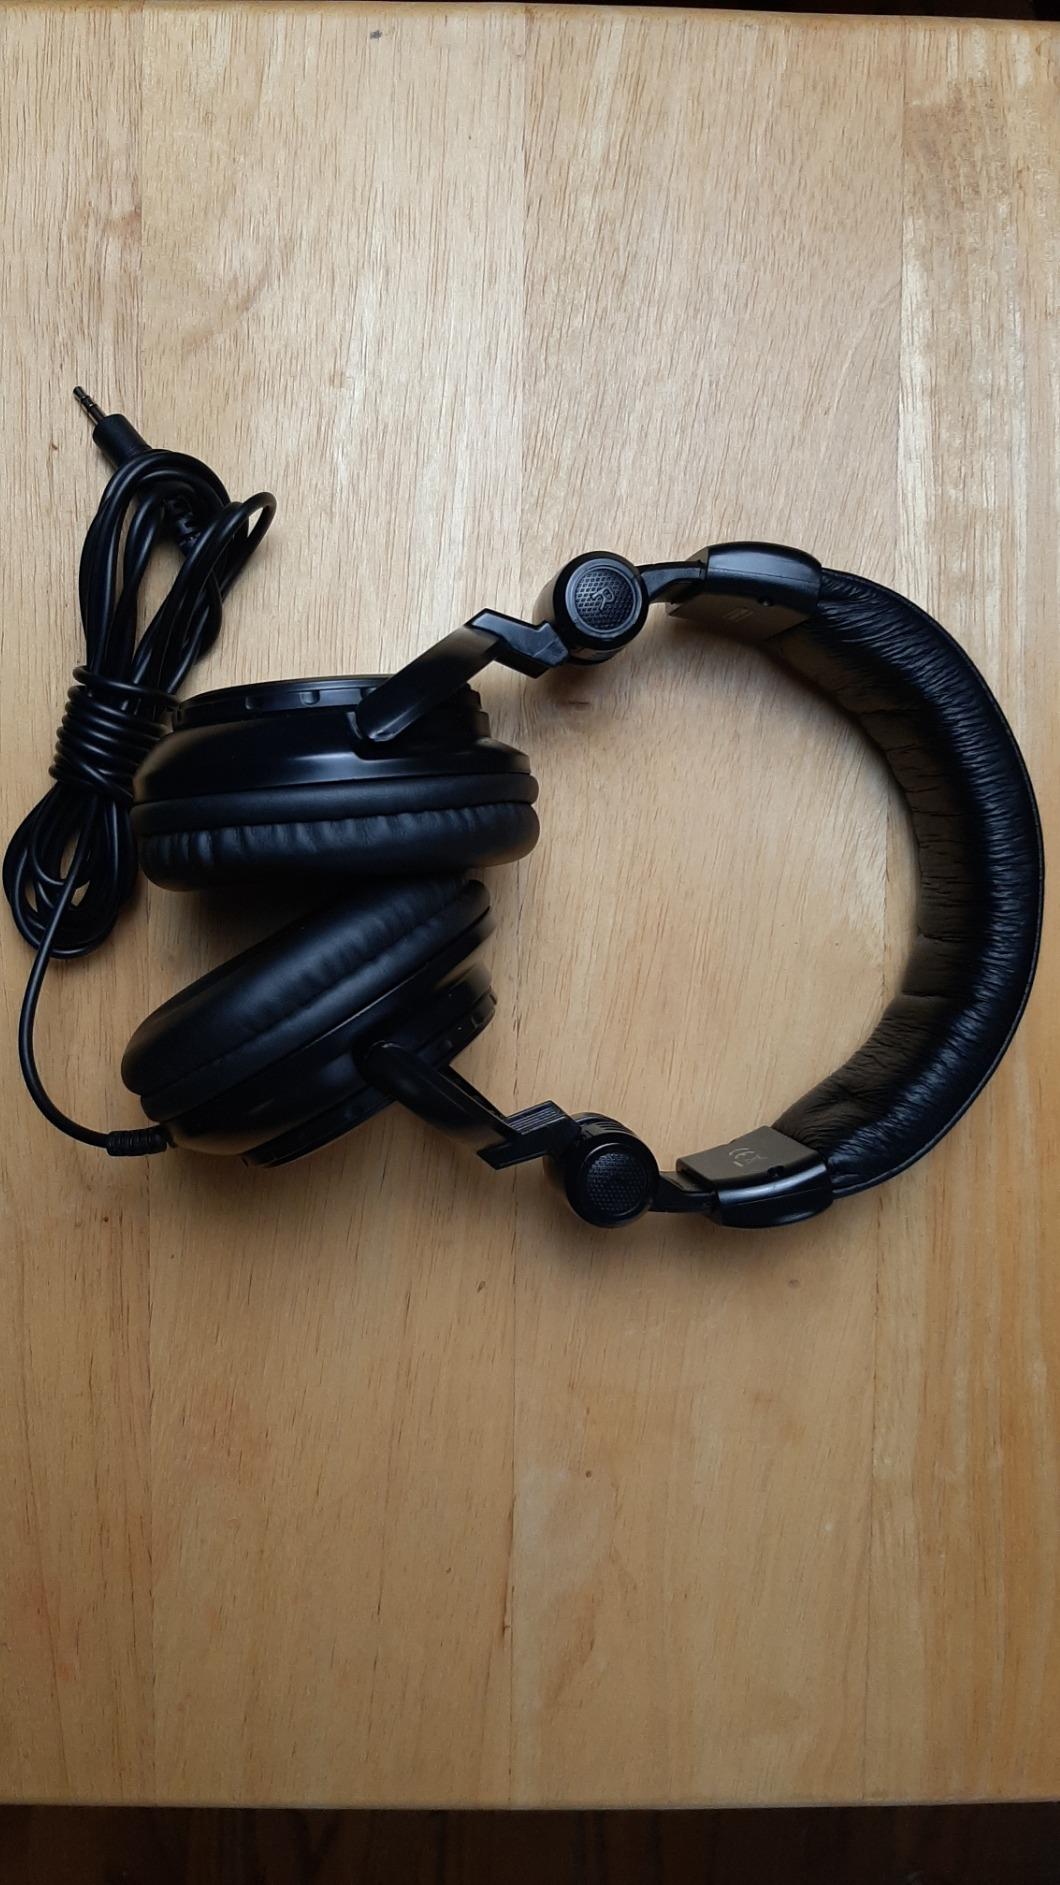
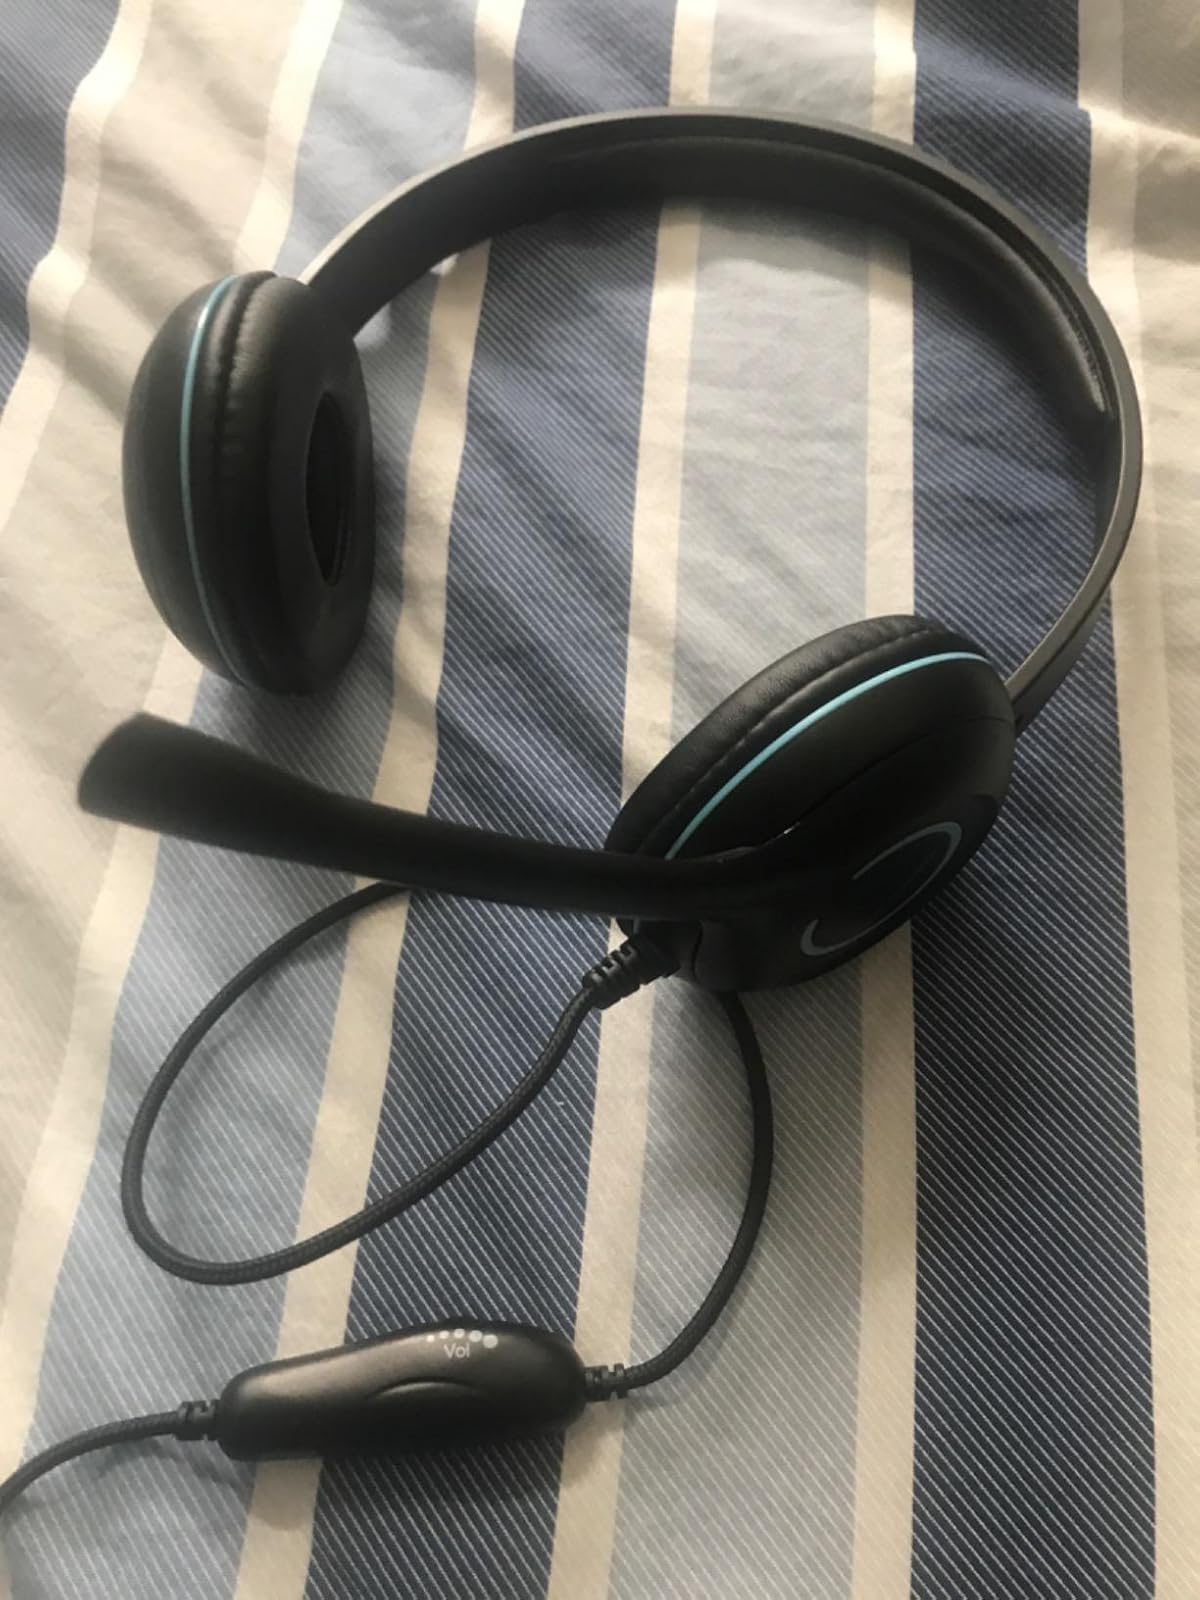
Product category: headphones
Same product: no